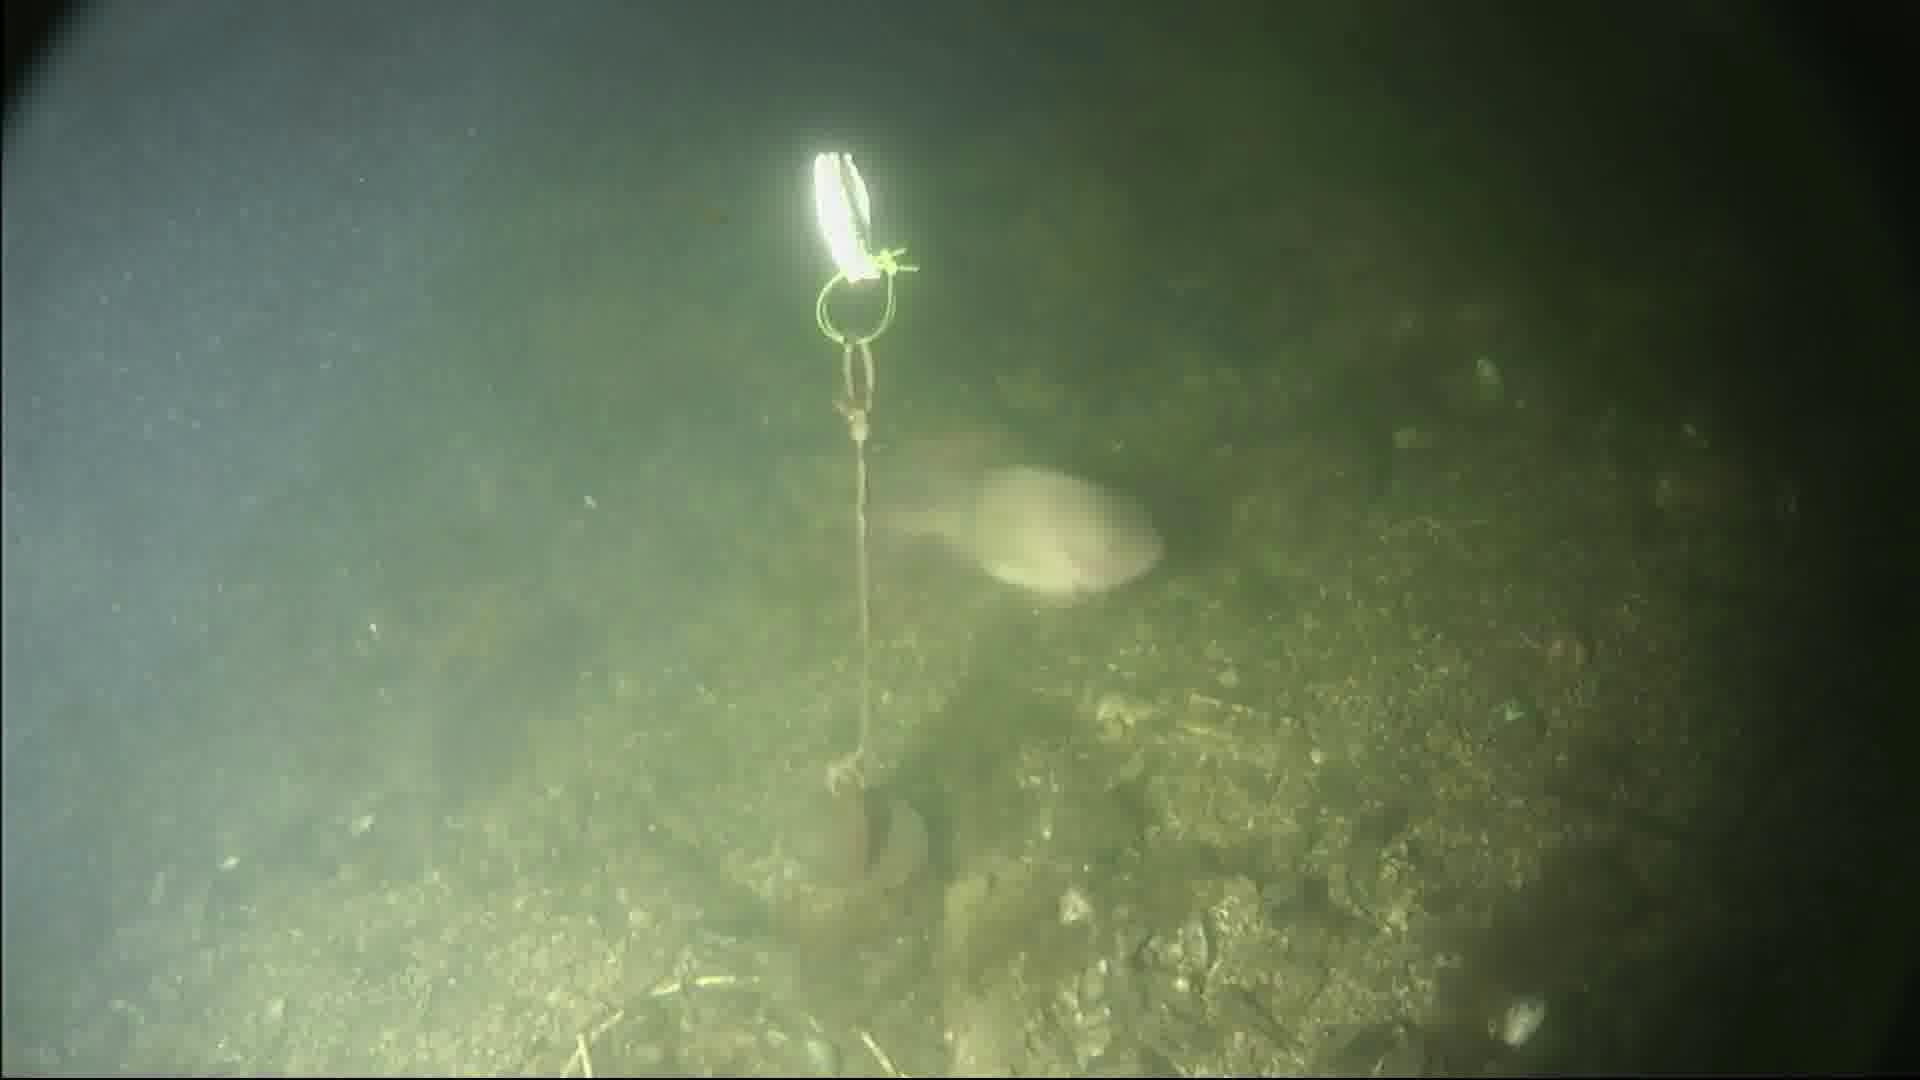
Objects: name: fish